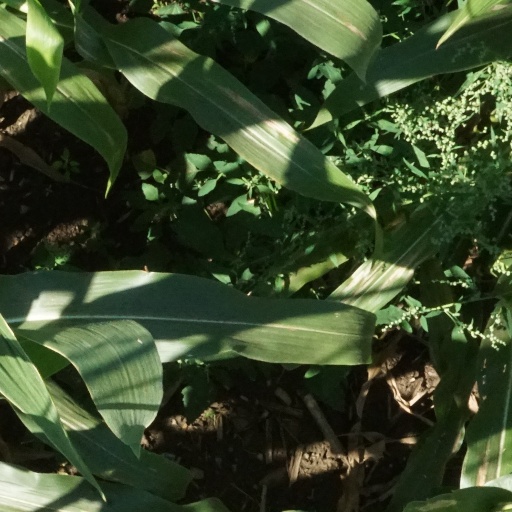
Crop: maize; corn